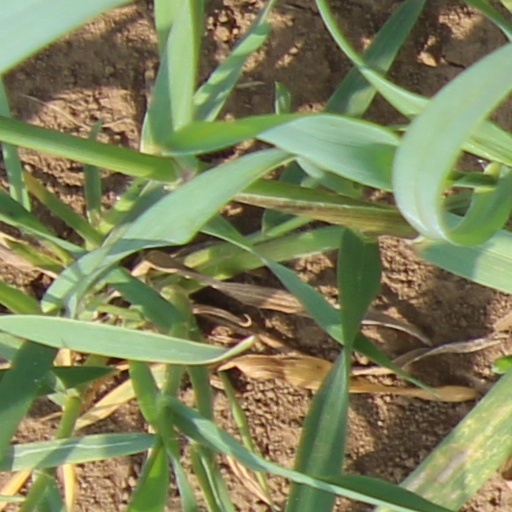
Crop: wheat